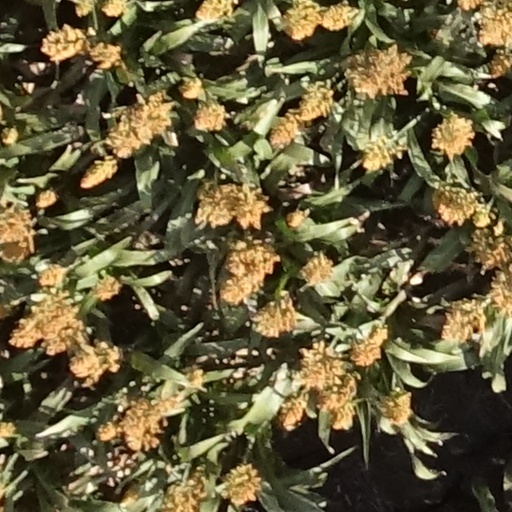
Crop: sorghum